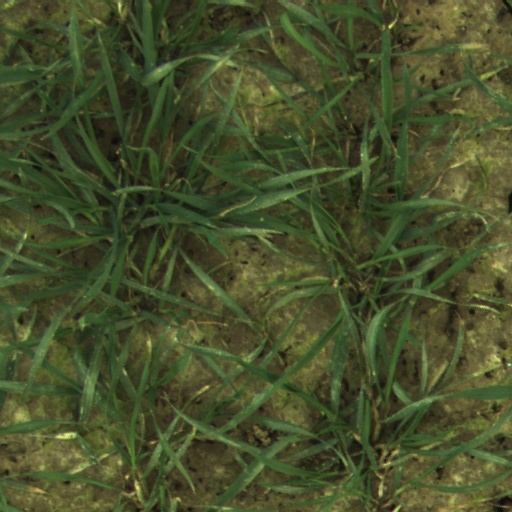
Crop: wheat